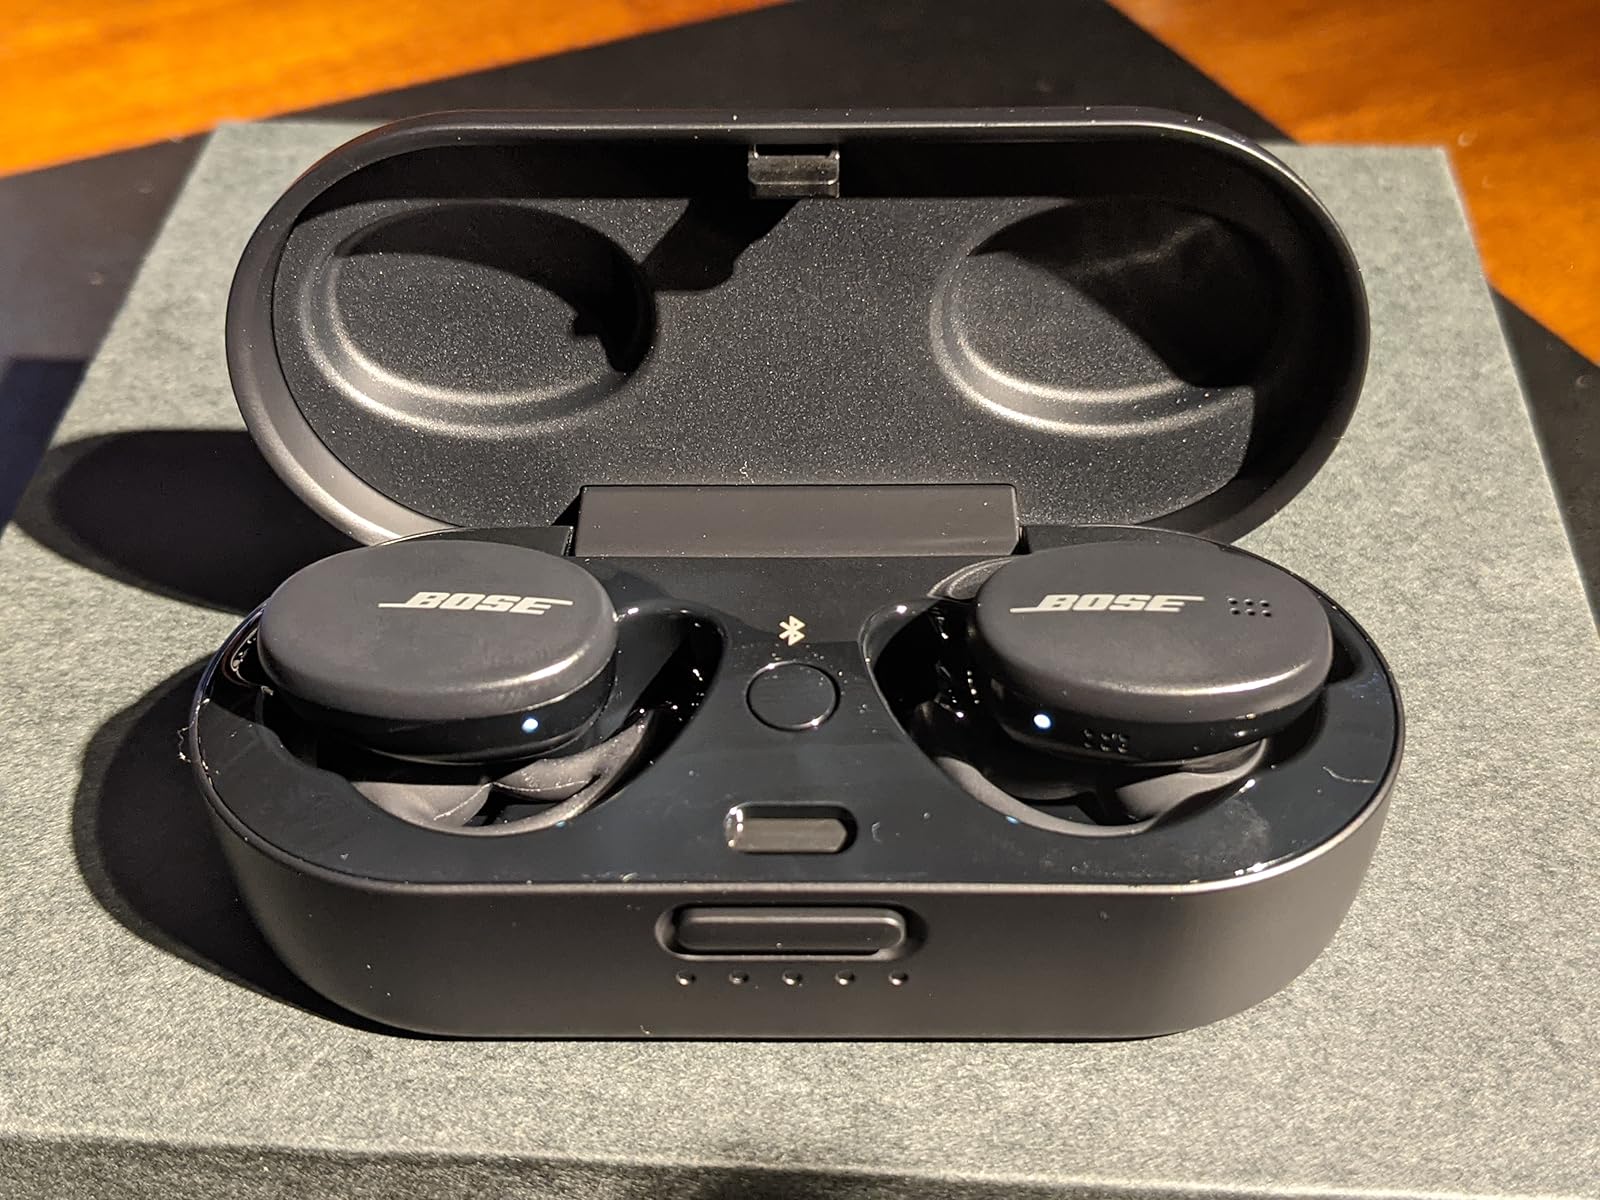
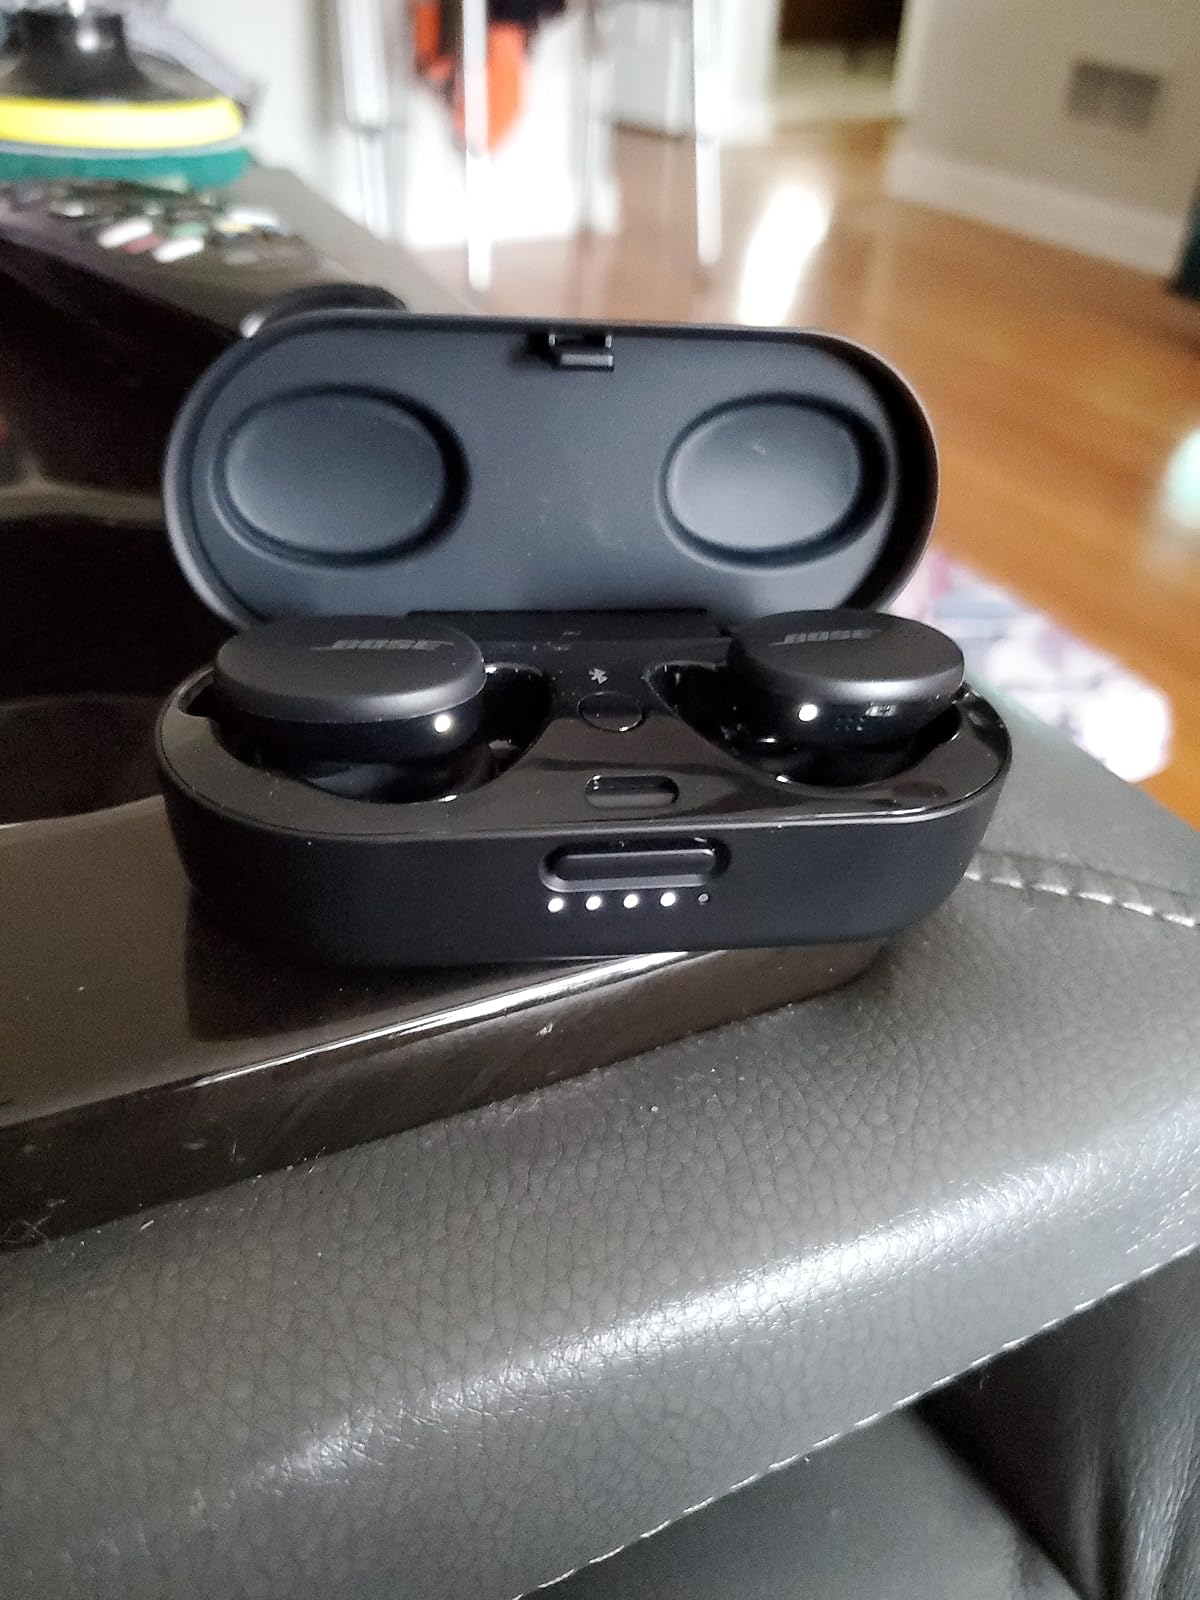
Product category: earbuds
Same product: yes